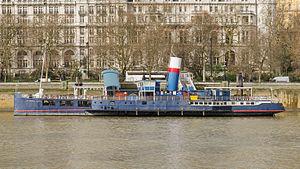
Le PS Tattershall Castle est un ancien bateau à roues à aubes de la London and North Eastern Railway qui servit de ferry sur la rivière Humber de 1934 à 1974.